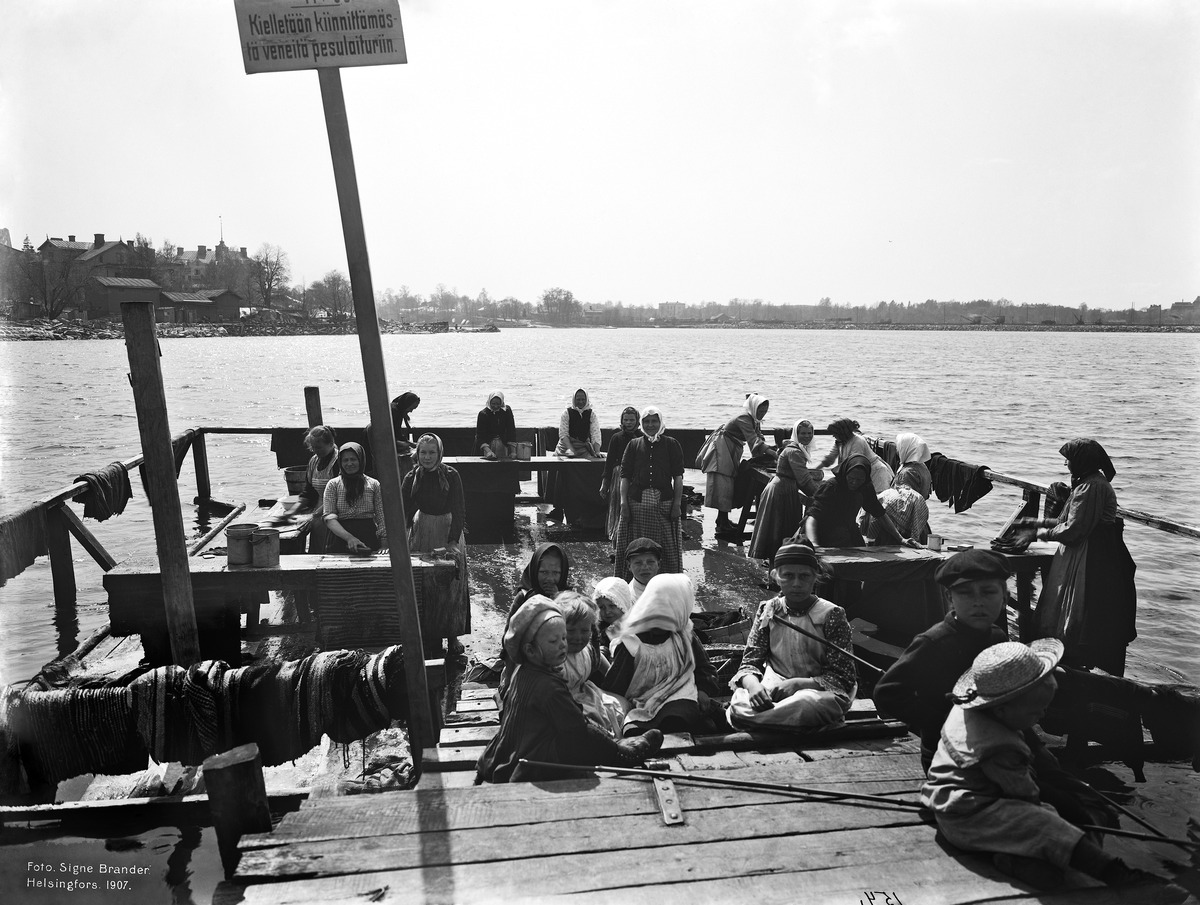
Matonpesulaituri Eläintarhanlahden pohjoisrannalla
sisällön kuvaus: Matonpesulaituri Eläintarhanlahden pohjoisrannalla. Taustalla vasemmalla Siltasaarenkärki mustavalkoinen
Kuvaaja: Brander, Signe, valokuvaaja
Ajankohta: kuvausaika 1907
Paikka: Suomi, Uusimaa, Helsinki, Kallio Helsinki, Linjat Helsinki, Eläintarhanlahti
Aiheet: naiset, lapset, laiturit, vaatteet työvaatteet, pyykinpesu, työläiset, meri, kesä, onginta